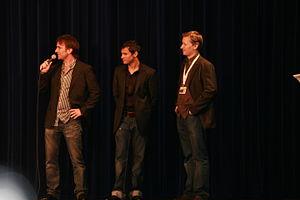
Nos retrouvailles est le titre d'un film français réalisé par David Oelhoffen, sorti en 2007. Il a été présenté en avant-première mondiale lors de la 46ᵉ Semaine de la critique à Cannes en 2007.